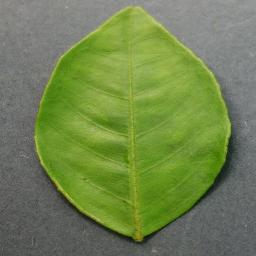
Label: Orange___Haunglongbing_(Citrus_greening)